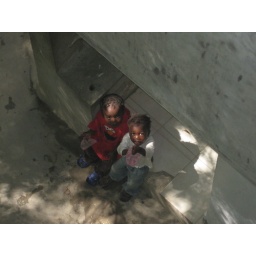
Little children drinking water from plastic bags below the balcony where we were working